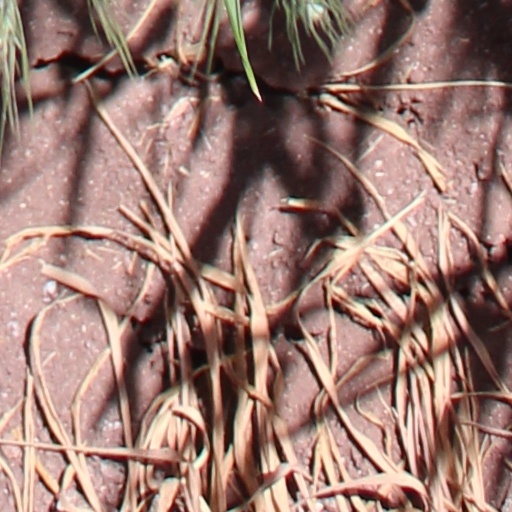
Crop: wheat